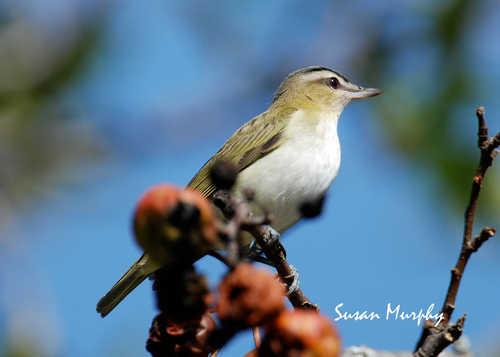
this beautiful gold and gray colored bird had a sharp pointed beak and black taila small bird with a white belly and chin, and greenish wings and back portions of the head and neck; it has a dark grey eye path and crown.
this has a white underbelly with yellow and gray short feathers and a striped face.
a small multi colored bird with a white breast and yellow back feathers.
this is a small yellow bird with a white breast and black stripes on the crown and wings.
this bird is white with green and has a long, pointy beak.
this bird has wings that are yellow and has a white bellya bird with a white belly and a dark brown eyebrow.
this bird is white with green and has a very short beak.
this bird has a sparkling white breast with light yellow and black wings.
Species: Red Eyed Vireo